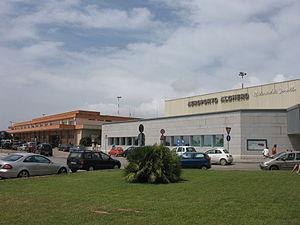
L’aéroport d’Alghero-Fertilia est un aéroport situé à Fertilia au nord d’Alghero, en Sardaigne. Il est géré par la SOGEAAL. L’aéroport a accueilli 1 388 217 passagers en 2010.